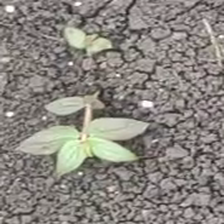
Weed species: Choti_dudhi_(Euphorbia_hirta)